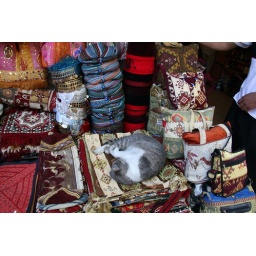
this cat was sleeping peaceful at the busy Bazaar in one of the stalls... Istanbul.